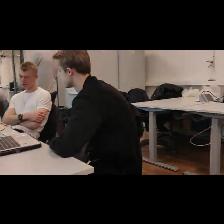
Label: Human